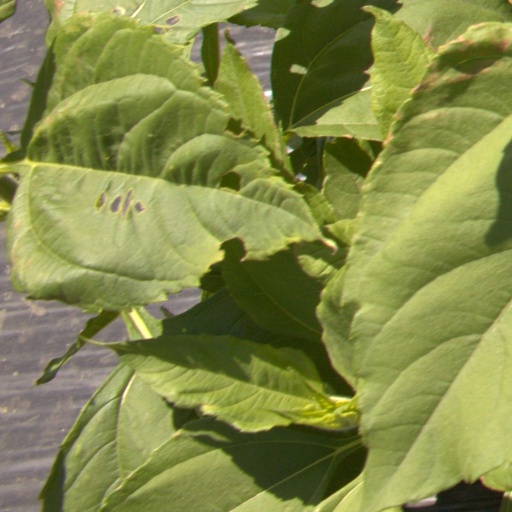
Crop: Jerusalem artichoke